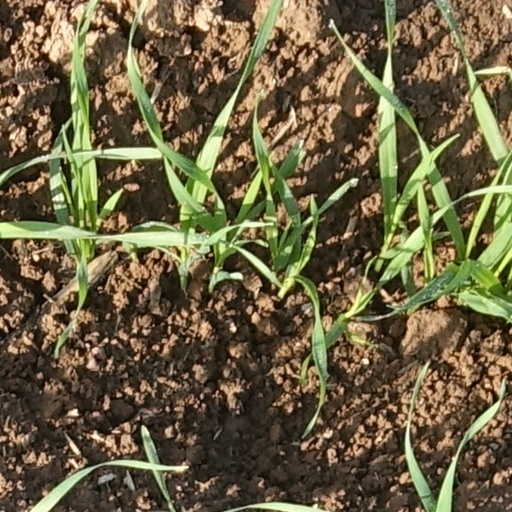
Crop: wheat